Jakob Silfverberg

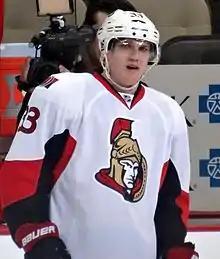
Silfverberg with the Ottawa Senators in May 2013

Jakob Erik Silfverberg (born 13 October 1990) is a Swedish professional ice hockey winger currently playing for Brynäs IF of the Swedish Hockey League (SHL). He previously played for the Anaheim Ducks and for the Ottawa Senators of the National Hockey League (NHL). He was drafted in the second round, 39th overall, by the Ottawa Senators in the 2009 NHL entry draft. He has played for the Sweden's national team on multiple occasions, earning bronze and silver medals. He won the Swedish championship in 2012 with Brynäs.